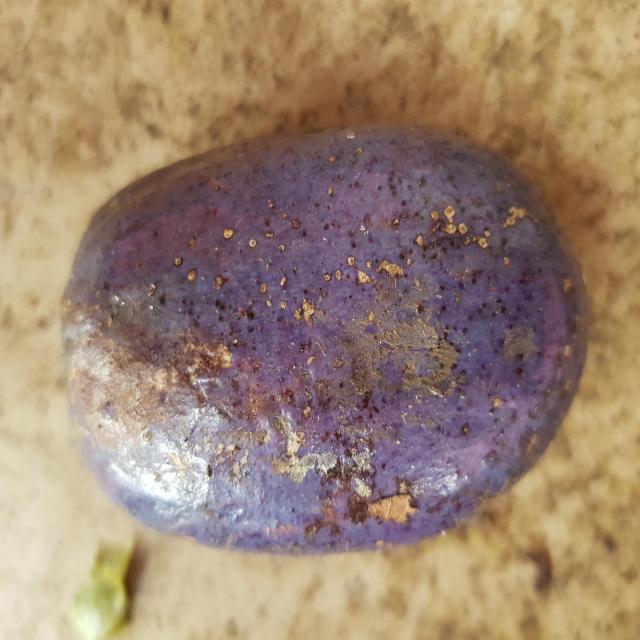
Plum grade: unaffected